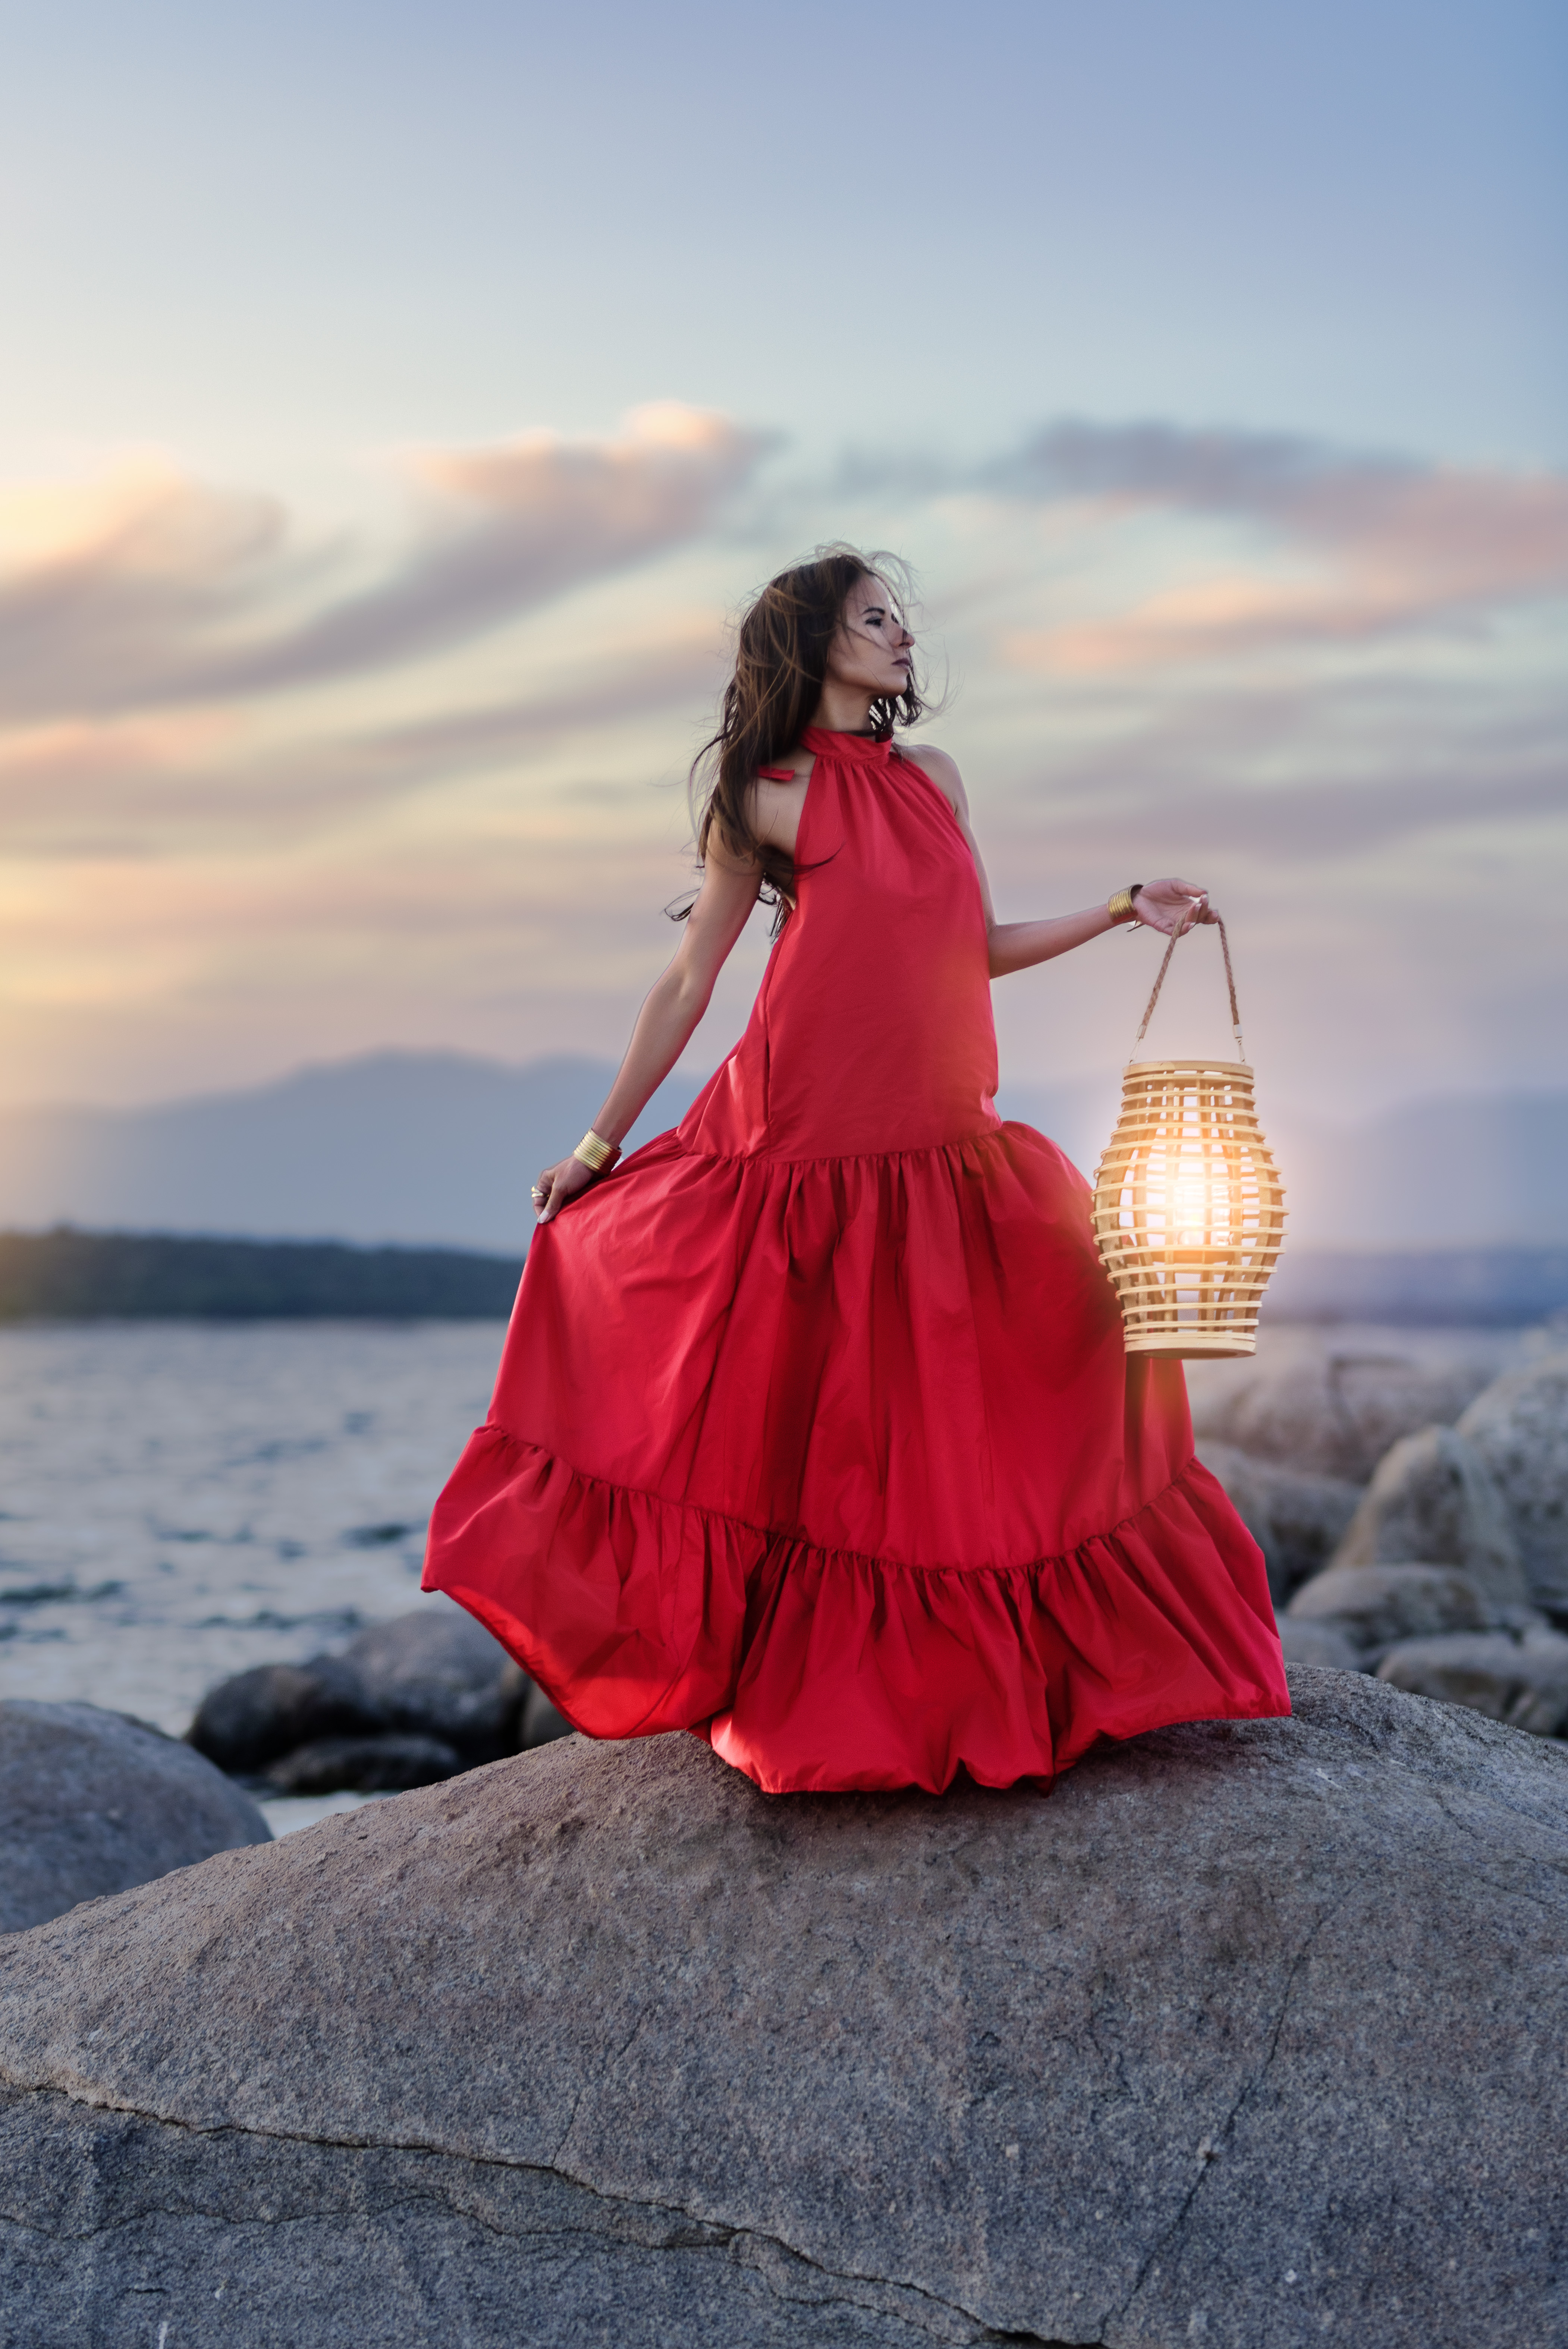
woman, sky, cloud, water, dress, flash photography, happy, waist, formal wear, fashion design, Strapless dress, gown, People in nature, landscape, travel, magenta, event, fun, bridal party dress, horizon, haute couture, recreation, fashion model, sitting, cocktail dress, leisure, ocean, lake, rock, vacation, sea, photo shoot, evening, flooring